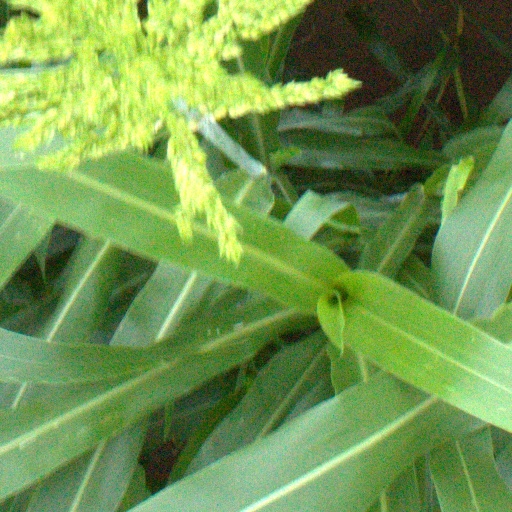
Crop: sorghum